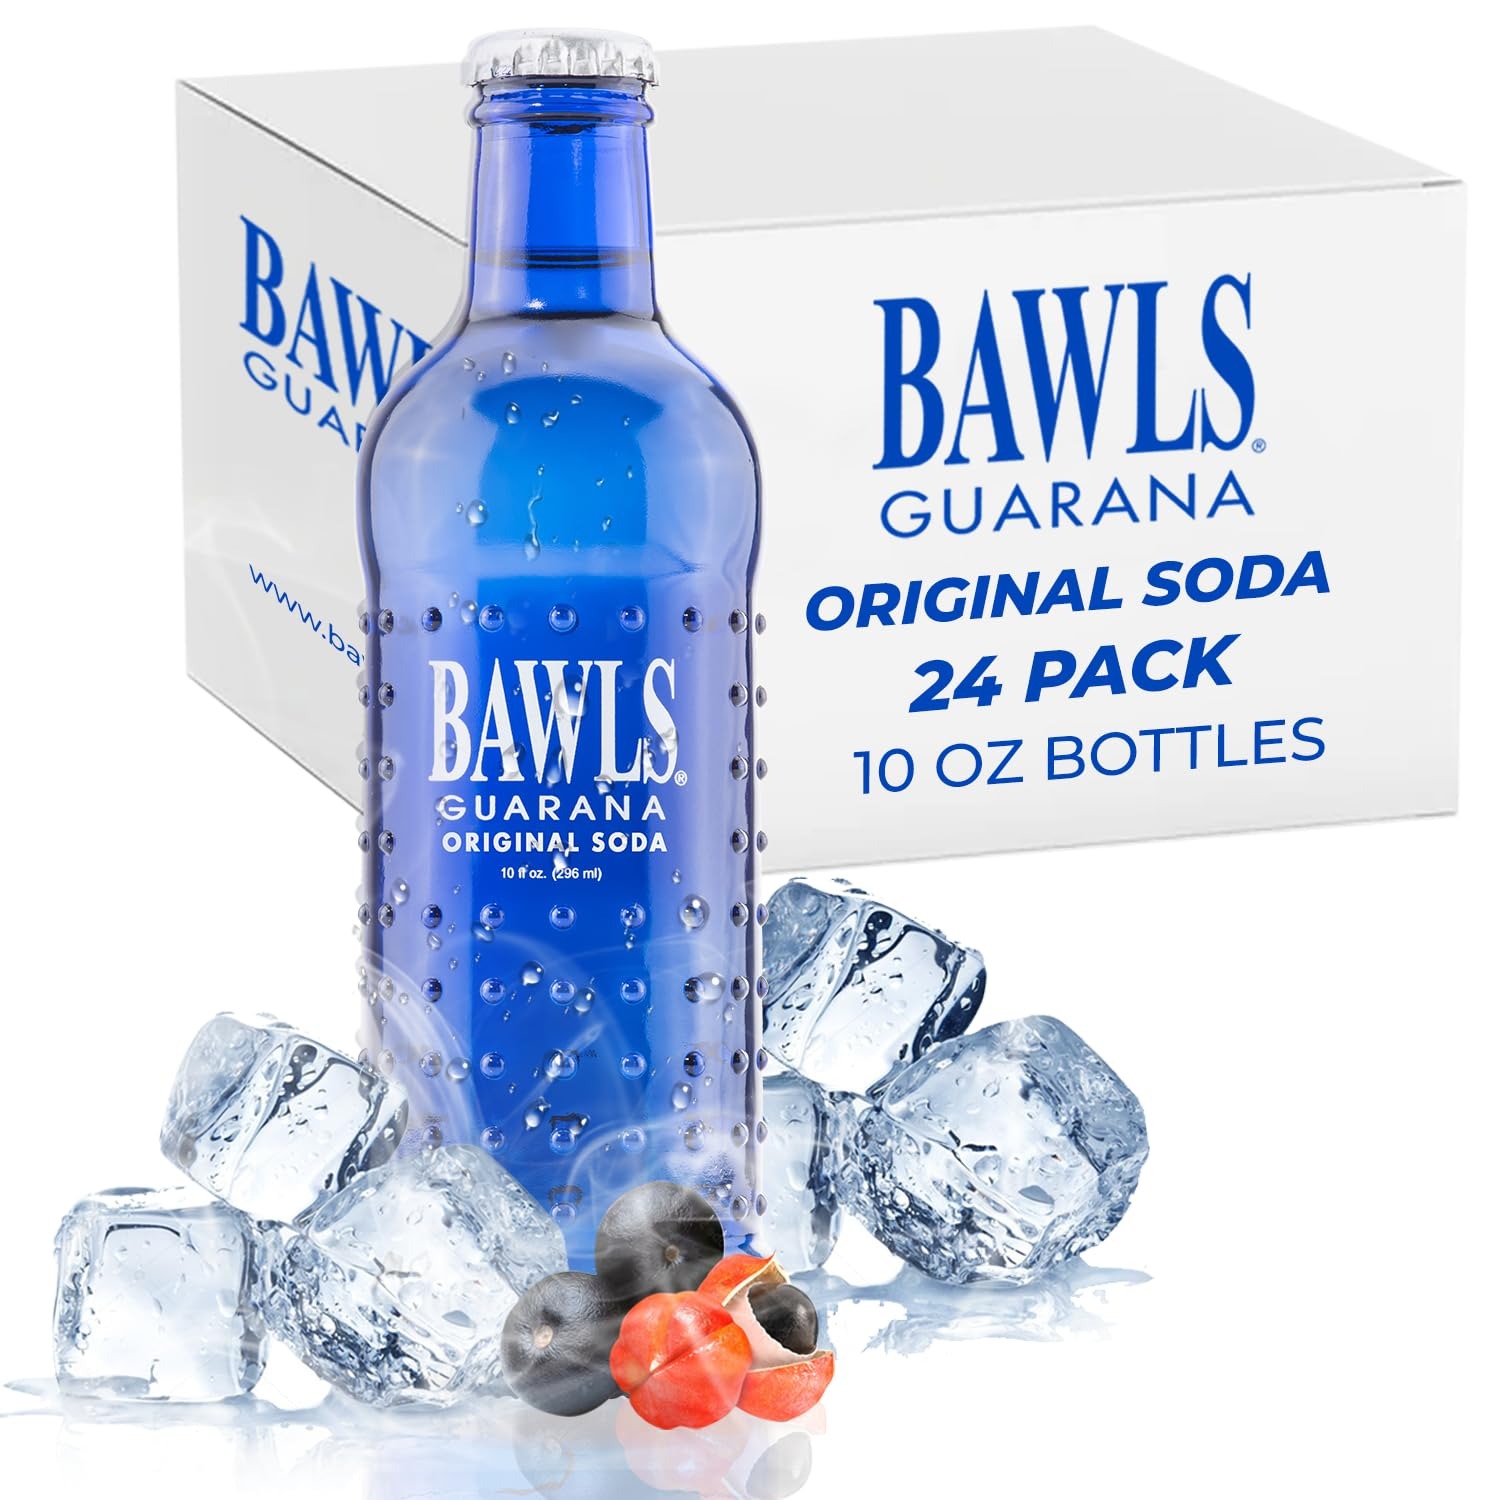
Item Name: BAWLS Guarana Original - Guarana Fueled Soda for Energy, High Energy Caffeinated Drink, 10oz 24 Pack Glass Bottles
Bullet Point 1: Experience a sustained energy boost with BAWLS Guarana's infusion of the powerful Guarana Berry. For long-lasting energy for gaming and to focus on those late-nights.
Bullet Point 2: Fuel your day with BAWLS Guarana, a highly caffeinated premium beverage. Stay alert and focused with this unique guarana fueled drink.
Bullet Point 3: Enjoy BAWLS Guarana in its iconic glass bottle, designed for a non-slip grip. Elevate your energy with this caffeine-packed, caffeinated drink.
Bullet Point 4: Unlock your full focus during late-night rushes with BAWLS Guarana. The guarana filled drink that keeps you going when it matters most.
Product Description: BAWLS Guarana is the flagship concoction of the BAWLS family. What does it taste like? It tastes like BAWLS! (Some say it tastes like an über-smooth crème soda, but we remain firm in our assertion that BAWLS is the only way to describe it.) It's no big deal, really. It's just epic deliciousness in a devilishly stylish cobalt blue bottles, infused with enough caffeinated guarana guts to send you into the stratosphere, with no crash afterward. That's all. Product does not have an expiration date. Date on bottle is a Julian code indicating production date. Please do not attempt to read date. Please contact BAWLS directly if you have questions on production date and shelf life.
Value: 240.0
Unit: Fl Oz

Price: 72.77